Uropeltidae

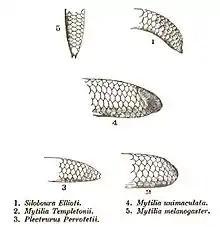
Tails of Uropeltidae

Snakes in the family Uropeltidae are small snakes, with adults growing to a total length (including tail) of . They are adapted to a fossorial way of life, which is apparent in their anatomy. The skull is primitive and inflexible, with a short, vertical quadrate bone and rigid jaws; the coronoid bone is still present in the lower jaw. The orbital bones are absent, the supratemporal is vestigial, and the eyes are small and degenerate, not covered by a brille, but by large polygonal shields. However, the pelvis and hind limbs, the presence of which is also considered a primitive trait, have disappeared in this family.